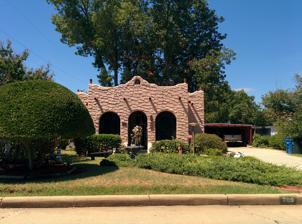
Building: H.C. Chrislip House
Country: United States of America
Year built: 1928
United States historic place H. C. Chrislip House U.S. National Register of Historic Places Show map of Oklahoma Show map of the United States Location 709 N. 14th St., Duncan, Oklahoma Coordinates 34°30′40″N 97°57′53″W / 34.51111°N 97.96472°W / 34.51111; -97.96472 ( H. C. Chrislip House ) Area less than one acre Built 1928 Architect David Robert Gray Architectural style Mission / Spanish Revival NRHP reference No. 93000677 Added to NRHP August 6, 1993 The H. C. Chrislip House , at 709 N. 14th St. in Duncan, Oklahoma , was built in 1928.  It was listed on the National Register of Historic Places in 1993. It is a concrete, stucco -clad house, the first house in Mission Revival style which was designed by local architect David Robert Gray . References